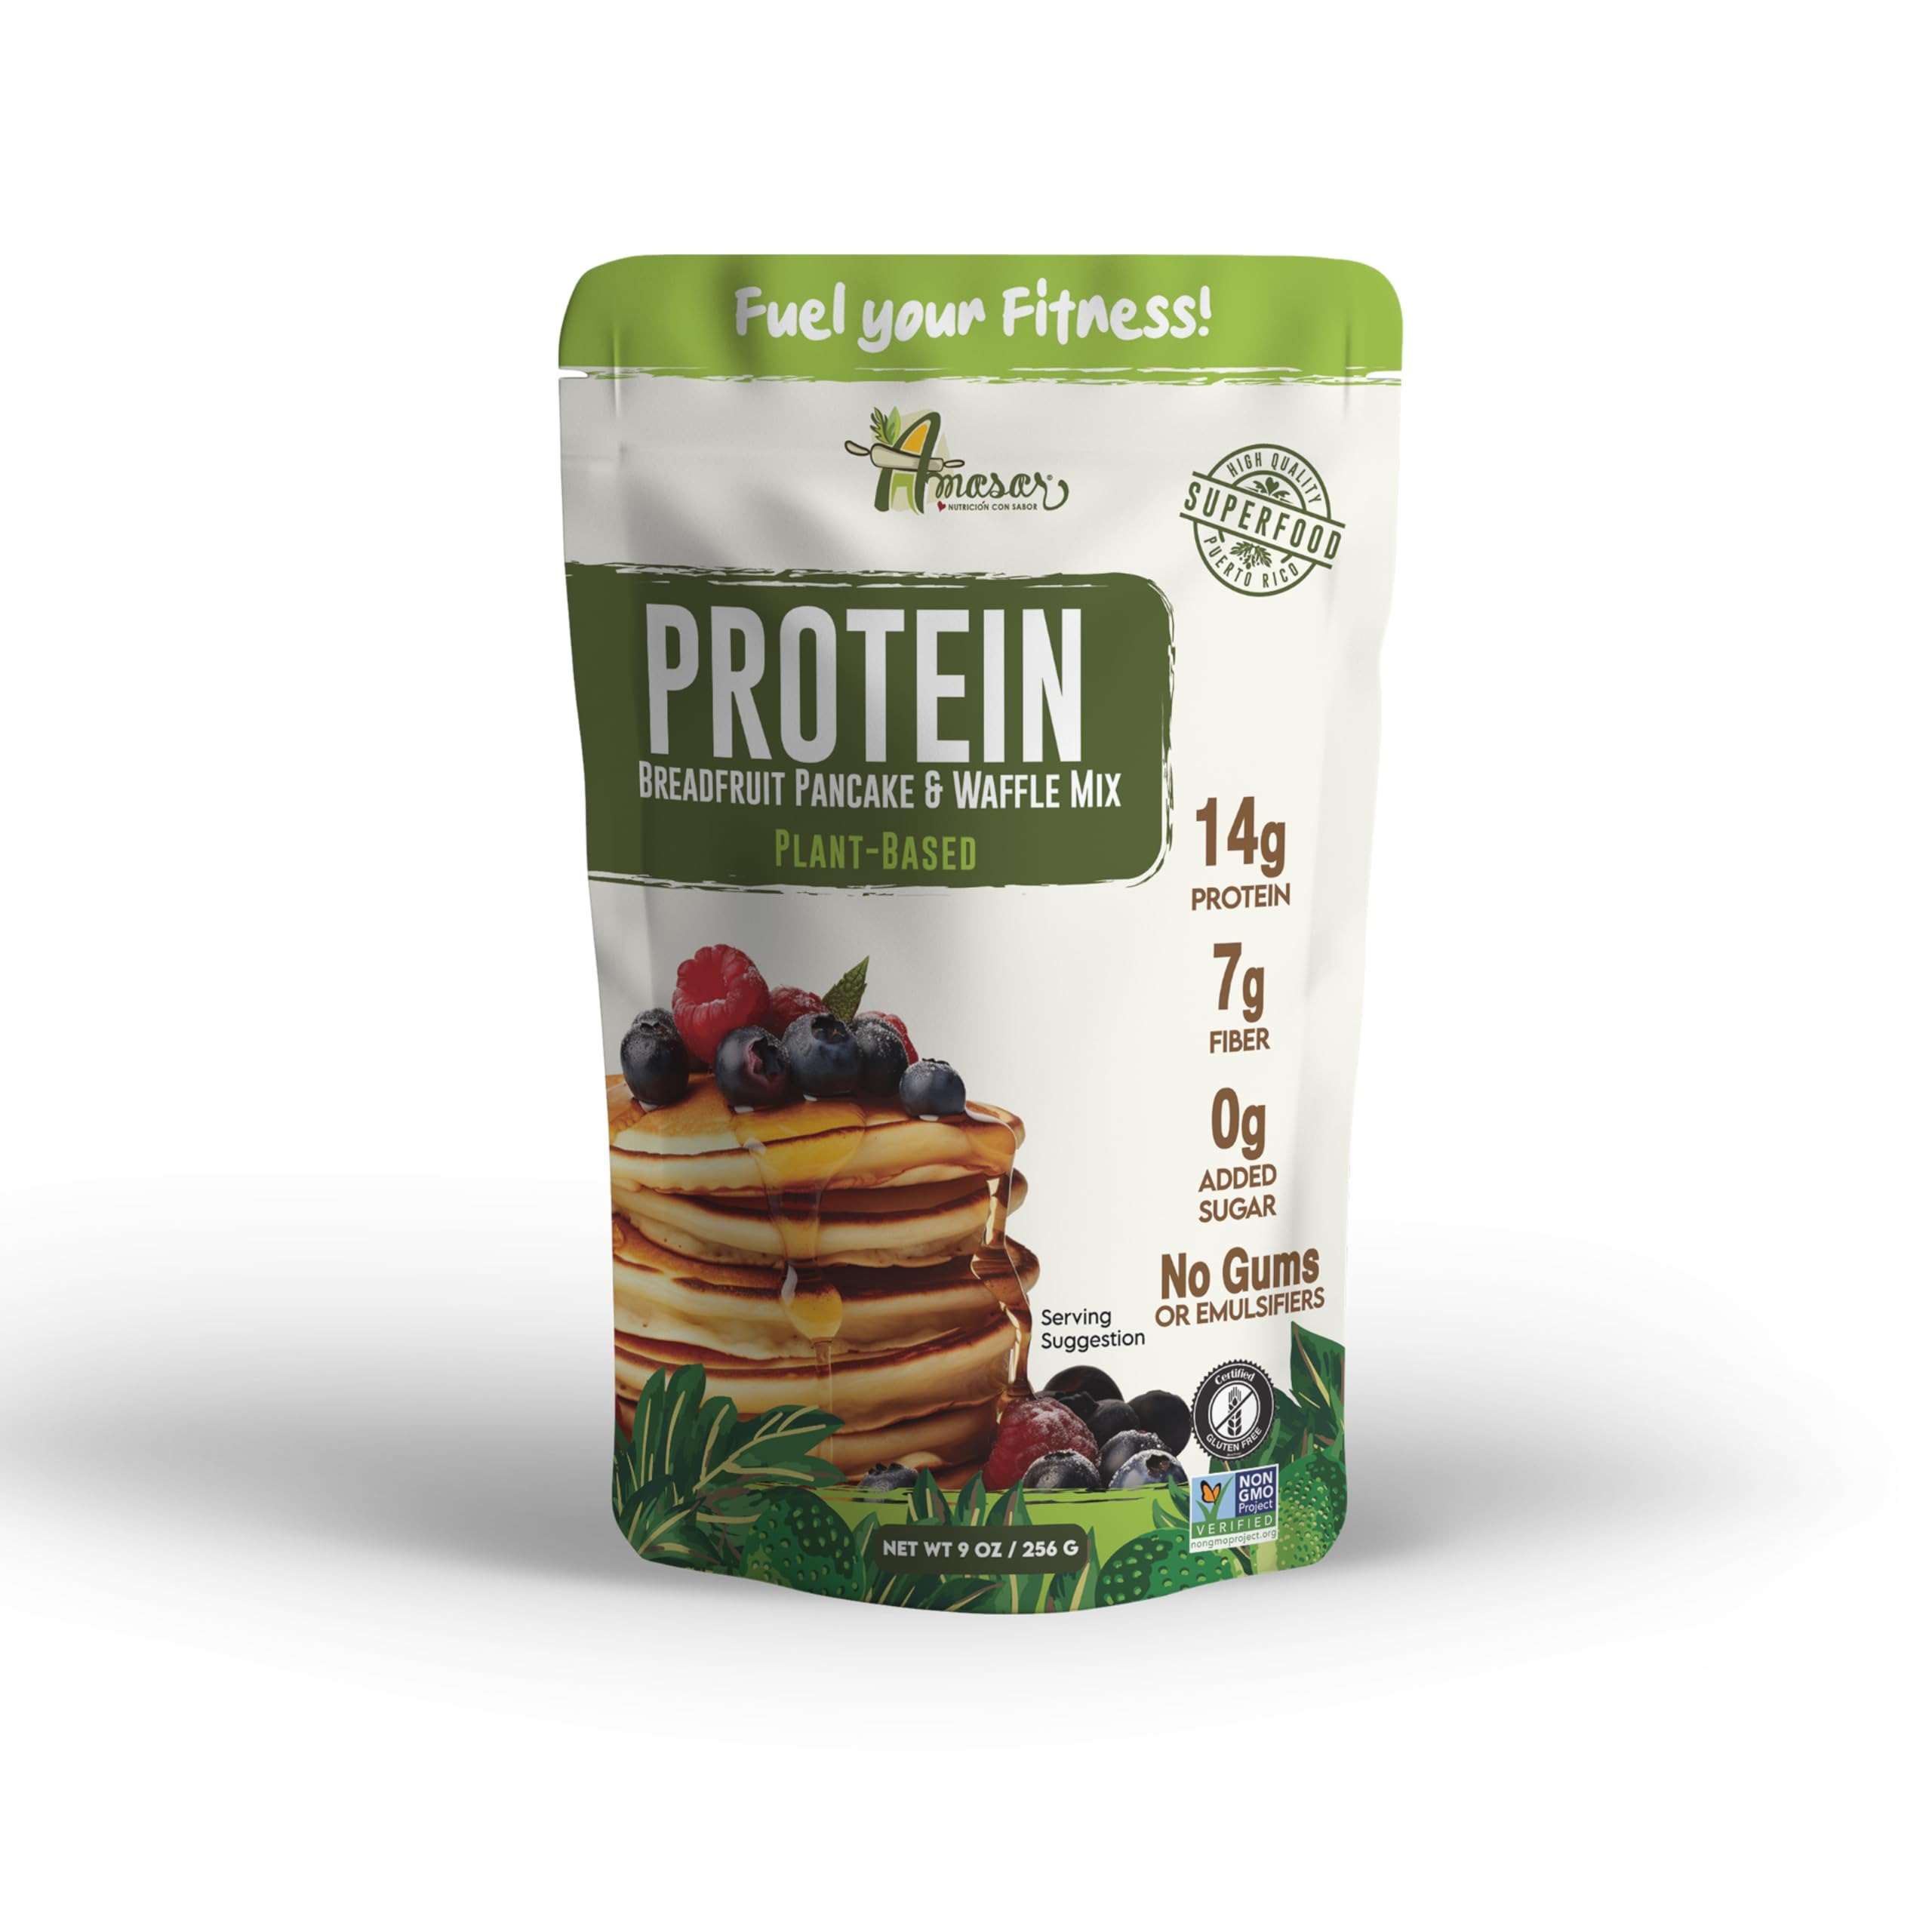
Item Name: Amasar Protein Pancake & Waffle Mix 9 oz (1pk)…
Value: 1.0
Unit: Count

Price: 13.19